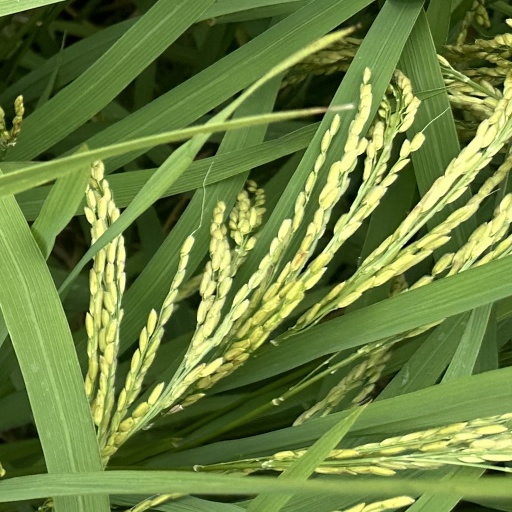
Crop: rice